Tómas Sæmundsson

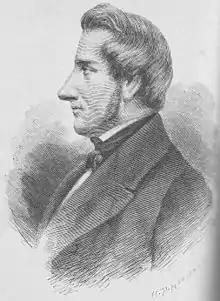
1888 portrait engraving of Sæmundsson

Tómas Sæmundsson (7 June 1807 – 17 May 1841) was an Icelandic priest, and one of the "Fjölnismenn", a group of Icelandic intellectuals who spearheaded the revival of Icelandic national consciousness and gave rise to the Icelandic Independence Movement. According to author Daisy Neijmann, he was "one of the era's most fervent nationalists".